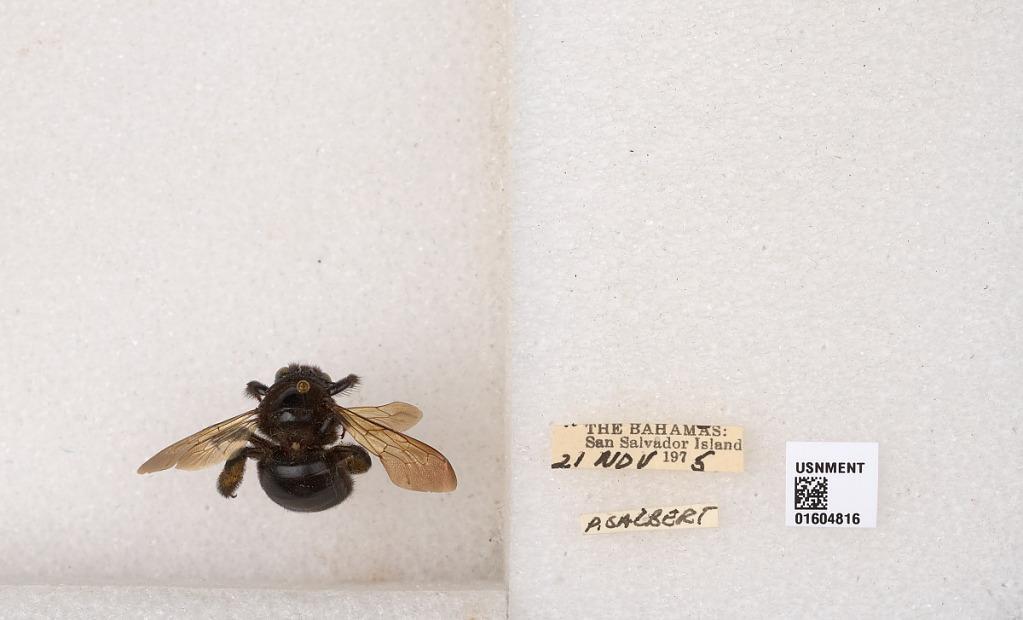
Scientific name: Xylocopa (Neoxylocopa) bahamensis Moure & Hurd
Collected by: P. Salbert
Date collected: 1975-11-21
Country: Bahamas
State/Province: San Salvador
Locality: San Salvador Island